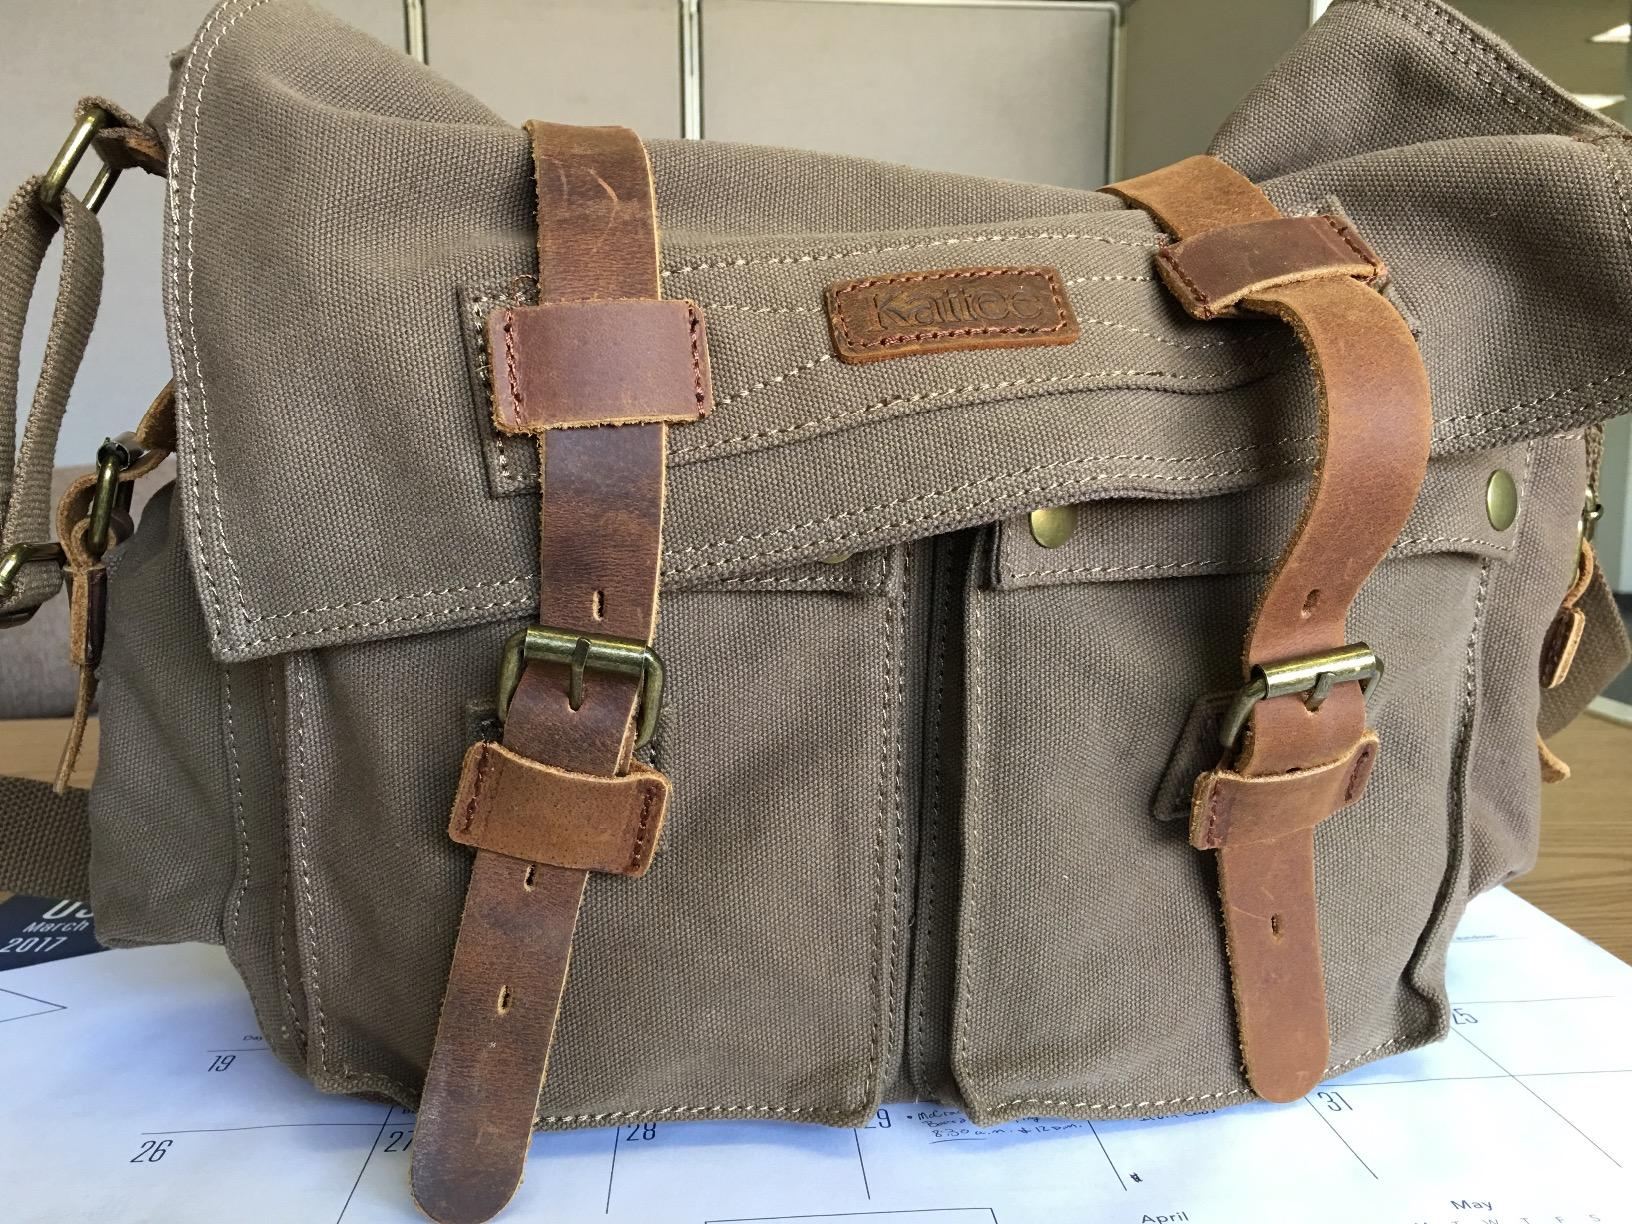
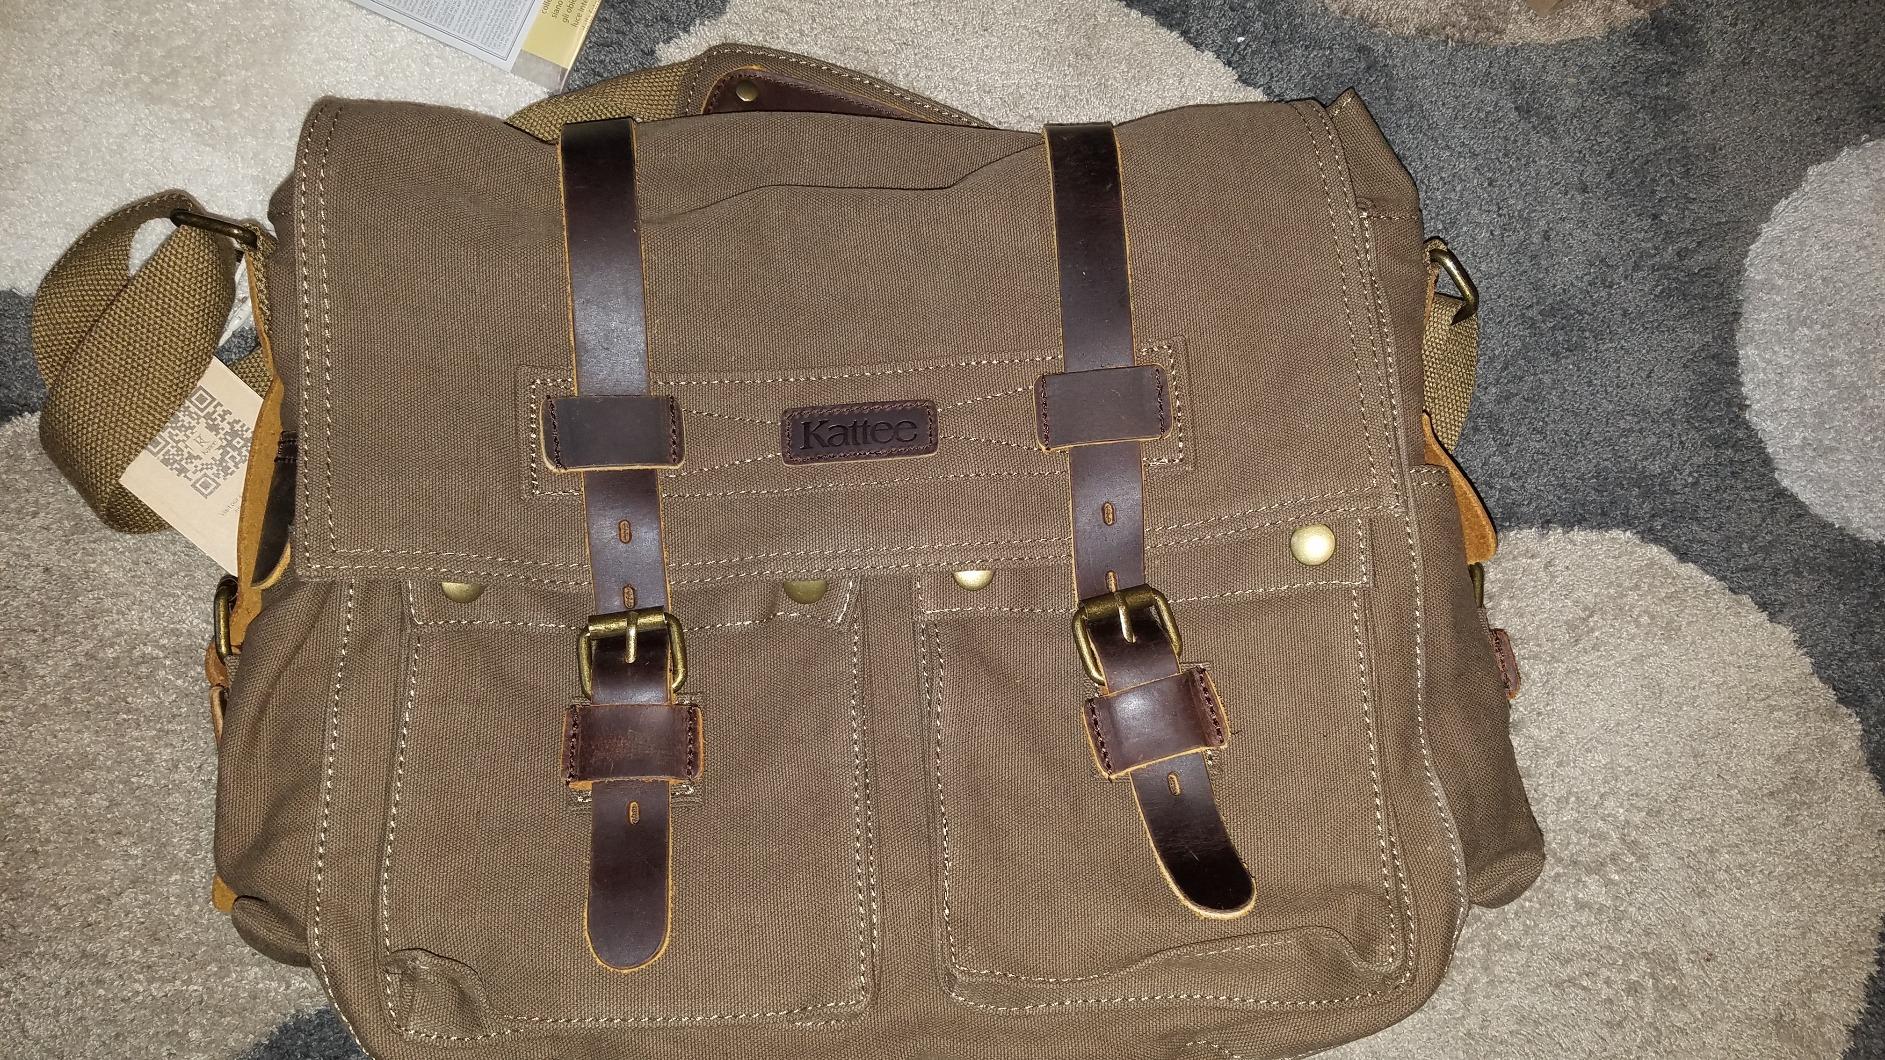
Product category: bag
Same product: yes